2018 Hokkaido Eastern Iburi earthquake

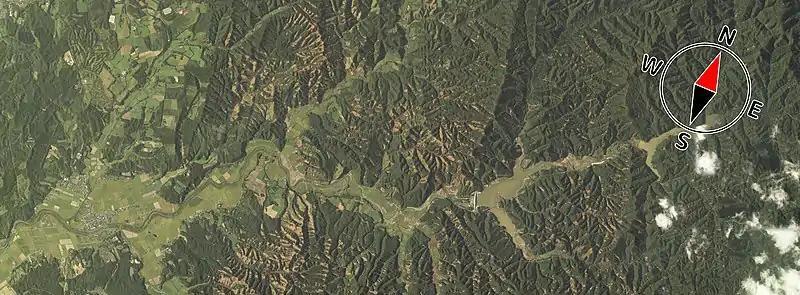
Landslides (brown) can be seen throughout an aerial photograph of northern Atsuma taken after the earthquake.

South Korean President Moon Jae-in, in response to typhoons and the earthquake, sent a Twitter message to Shinzō Abe on the sixth of September stating: "I express my condolences to the victims of the Kansai typhoon and the Hokkaido earthquake, and I wish comfort to those who have lost their families or were injured." He also voiced that Japan seems like they coped well with the various disasters that plagued the country in 2018.